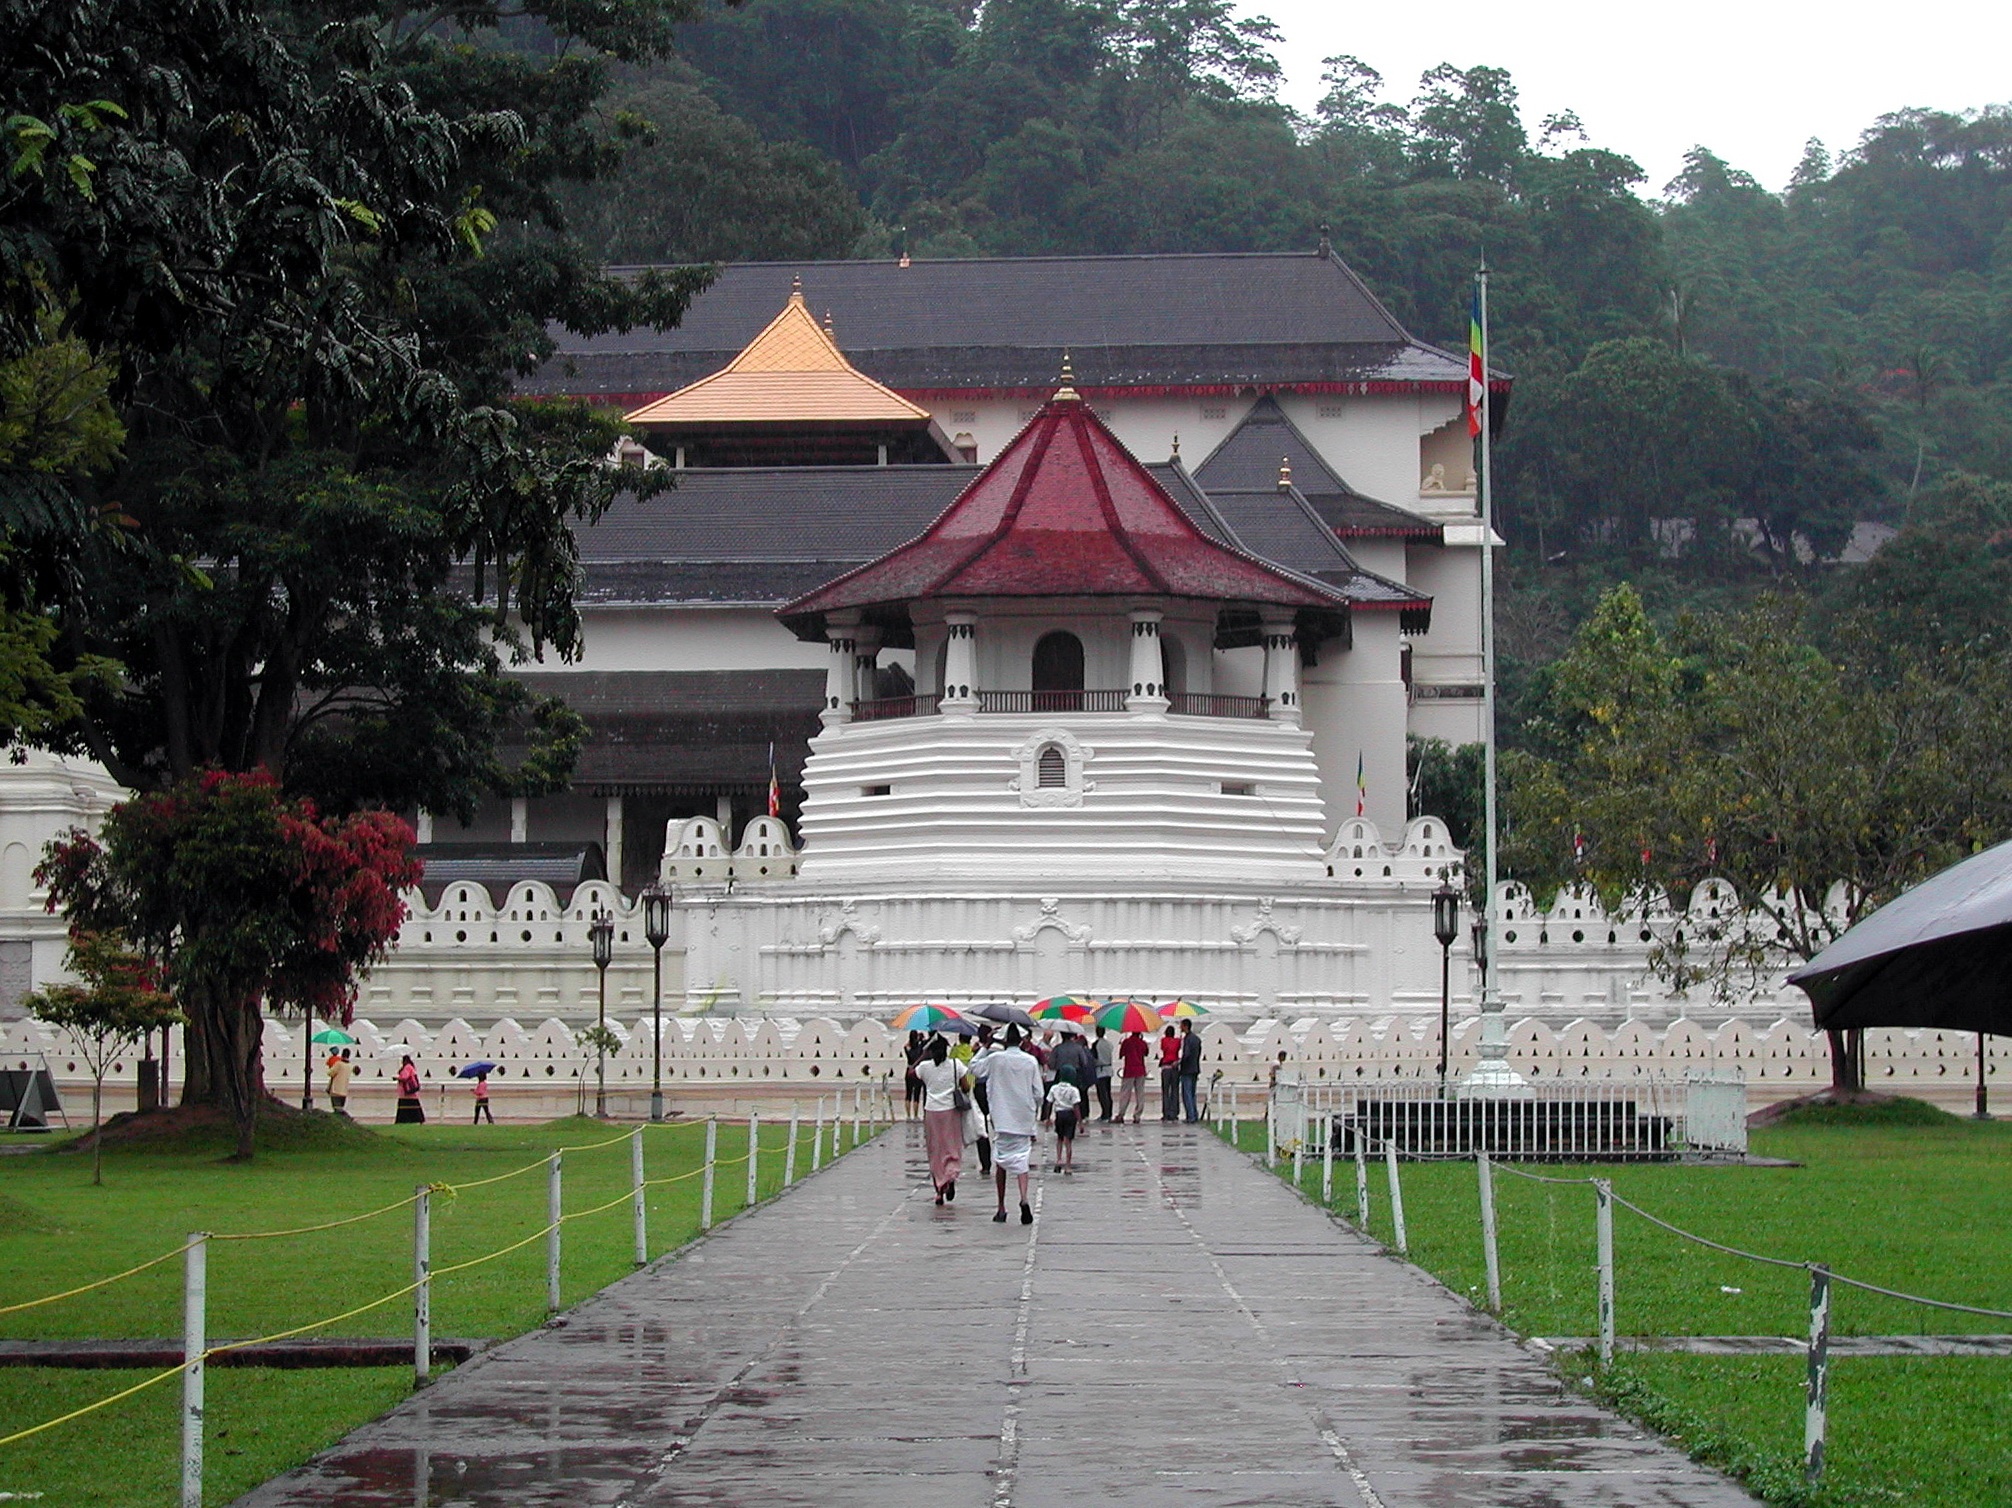
palace, place of worship, temple, shrine, sacred, sri lanka, kandy, shinto shrine, temple of the tooth, bouddisme